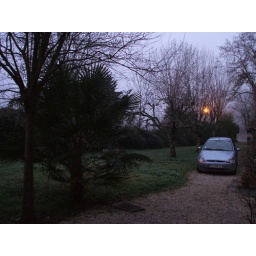
car in the driveway means i am home